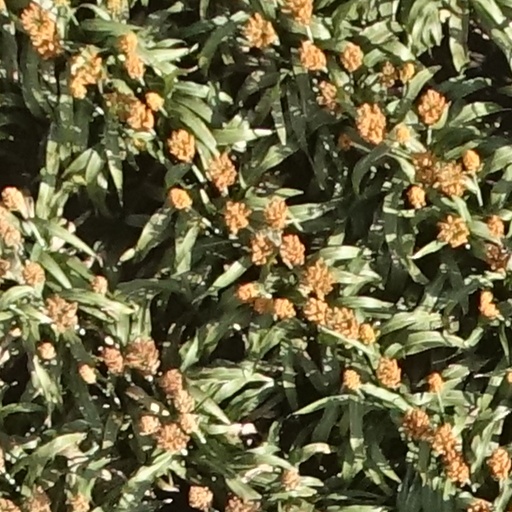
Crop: sorghum